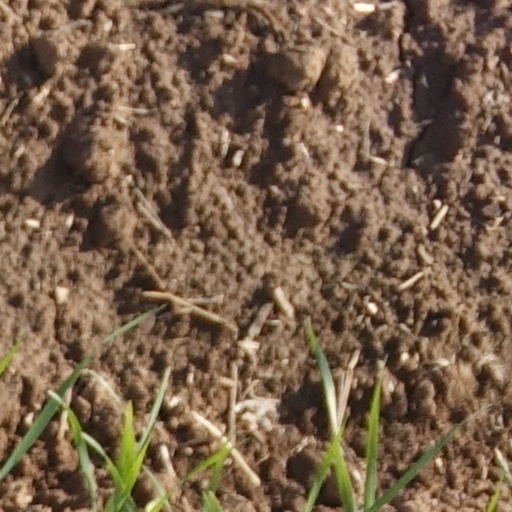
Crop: wheat